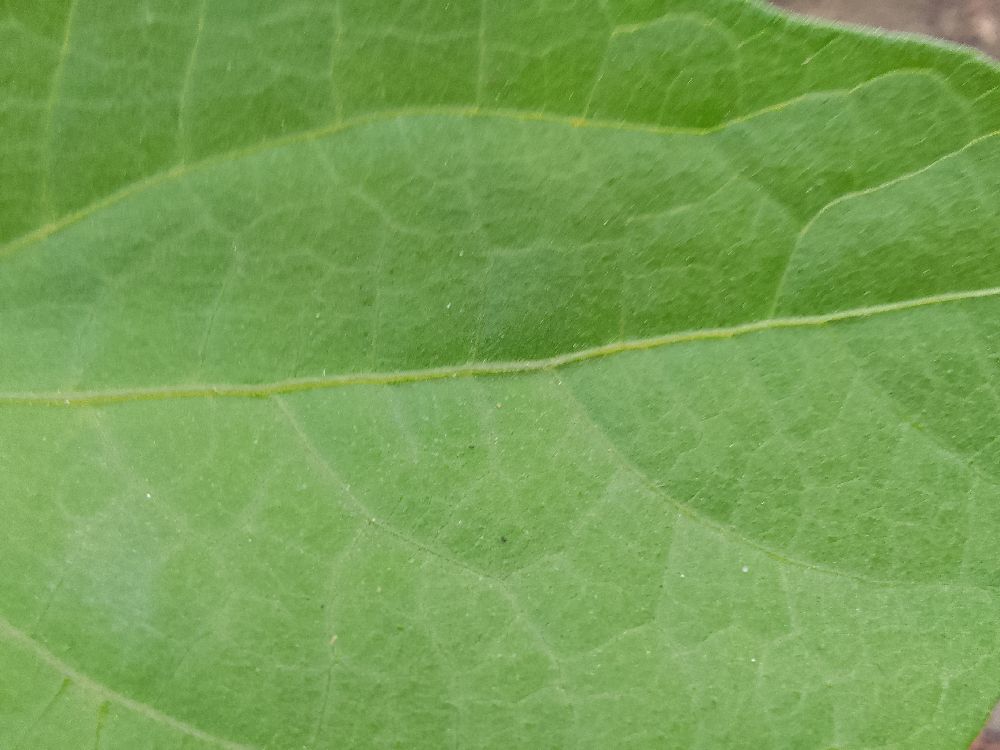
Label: healthy